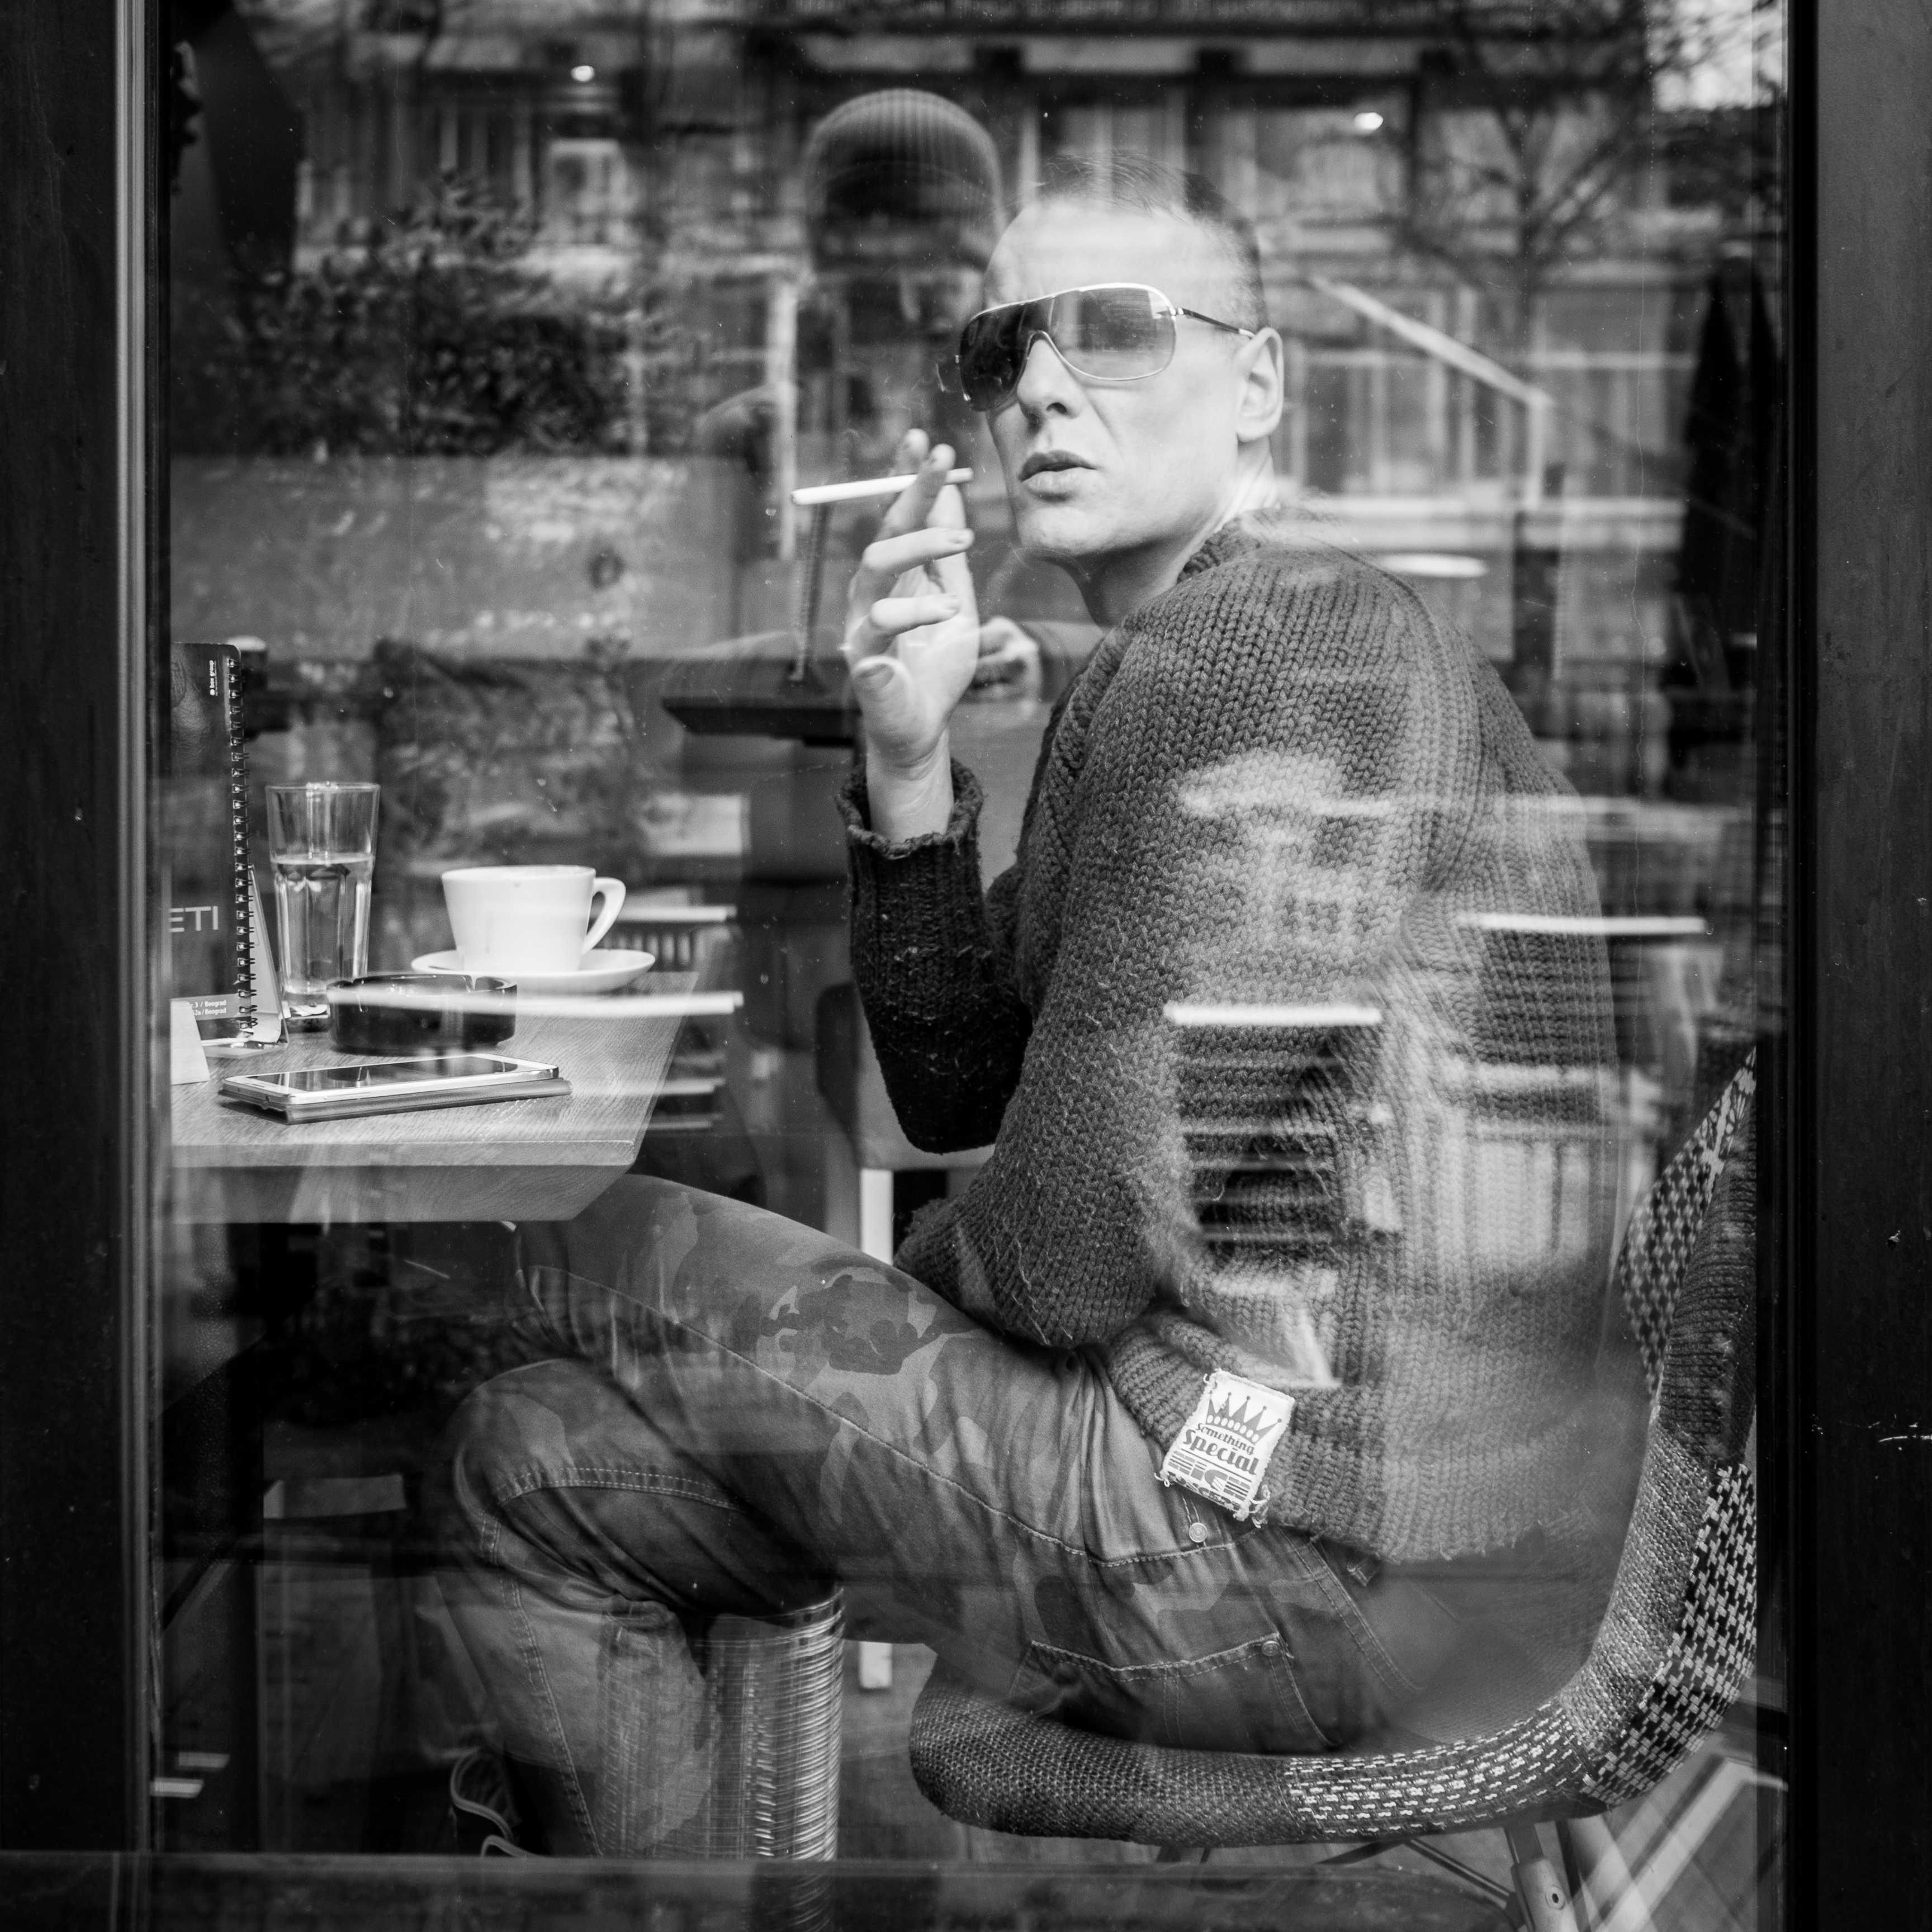
black and white, white, street, photography, portrait, black, monochrome, streetphotography, flickr, thomas, olympus, photograph, snapshot, omd, fuji, leica, monochrom, leuthard, hcb, thomasleuthard, monochrome photography, film noir